Anita Carey

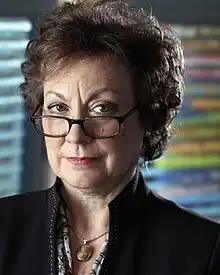
Carey as Vivien March in "Doctors"

Anita Eileen Carey (16 April 1948 – 19 July 2023) was an English actress. She appeared in British television programmes from the 1970s, with her first notable appearances including roles in "Beryl's Lot", "The History of Mr. Polly", "The Spoils of War", and "Whatever Happened to the Likely Lads?". She then played Joyce Smedley in the ITV soap opera "Coronation Street" from 1996 to 1997. After further appearances in various series, she joined the cast of the BBC soap opera "Doctors" as Vivien March in 2007. She stayed in the role for two years, during which her character was involved in a rape scene that won her the British Soap Award for Best Dramatic Performance in 2009.